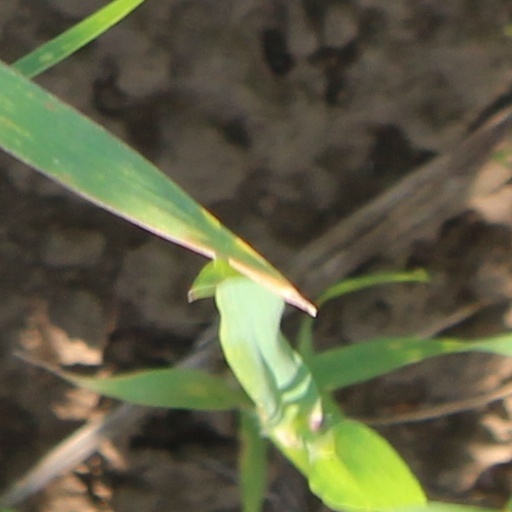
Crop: wheat